History of Nebraska

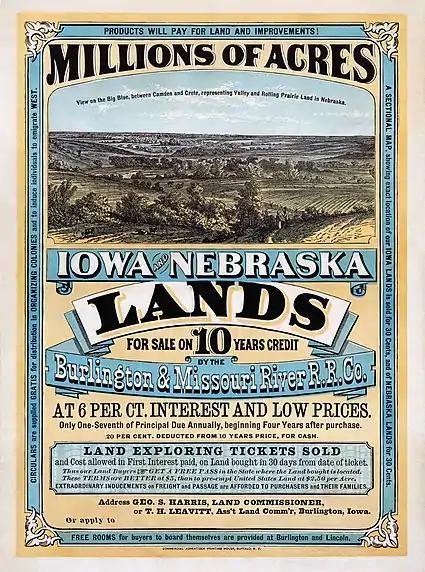
A land offer from the Burlington and Missouri River Railroad, 1872

The Union Pacific (UP) land grant gave it ownership of 12,800 acres per mile of finished track. The federal government kept every other section of land, rendering a surplus of 12,800 acres to sell or give away to homesteaders. The UP's goal was not to make a profit, but rather to build up a permanent clientele of farmers and townspeople who would form a solid basis for routine sales and purchases. The UP, like other major lines, opened sales offices in the East and in Europe to advertise their lands heavily far away and abroad, offering attractive package rates for migrant farmers to sell out and moved their entire family and necessary agricultural tools to the new destination. In 1870 the UP sold rich Nebraska farmland at five dollars an acre, with one fourth down and the remainder in three annual installments. It gave a 10 percent discount for cash. Farmers could also homestead land, getting it free from the federal government after five years, or even sooner by paying $1.50 an acre. Sales were improved by offering large blocks to ethnic colonies of European immigrants. Germans and Scandinavians, for example, could sell out their small farm back home and buy much larger farms for the same money. European ethnics comprised half of the population of Nebraska in the late 19th century. Married couples were usually the homesteaders, but single women were also eligible on their own.